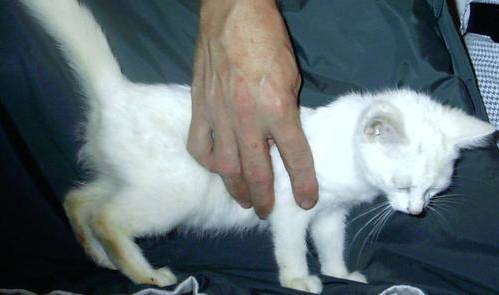
Label: cat